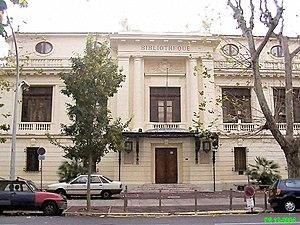
Le quartier Carabacel est un quartier de Nice situé directement au nord de la Vieille-Ville au-delà du Paillon, le torrent fluvial qui passe dans la ville.
Les villas de Nice sont des édifices de villégiature d'hivernants qui présentent une ou des références stylistiques architecturales depuis son annexion en 1860.